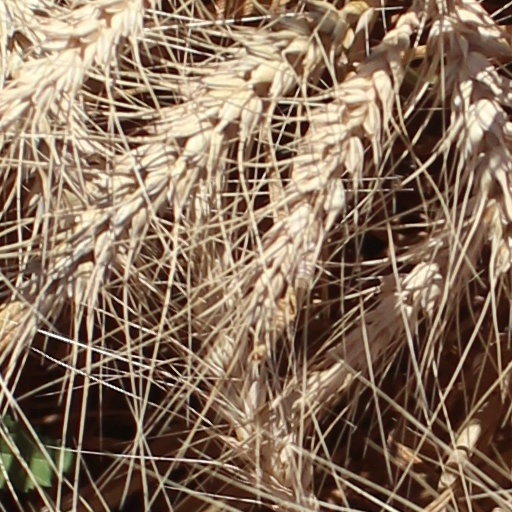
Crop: wheat